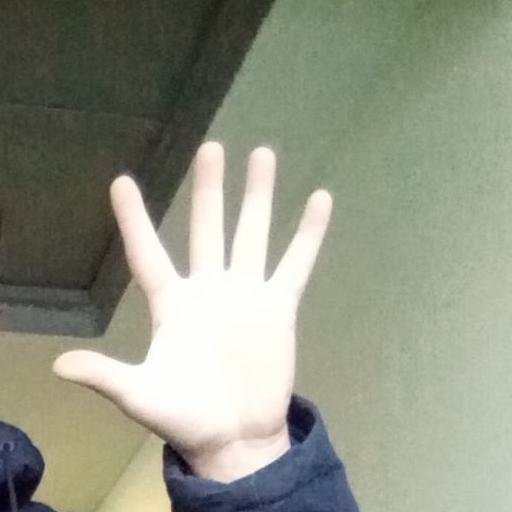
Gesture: palm